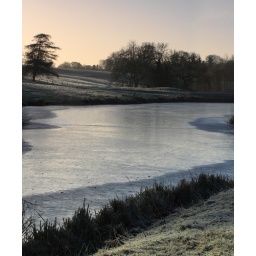
Looking across Oxford water towards Oxford bridge as the sun rises over the horizon.